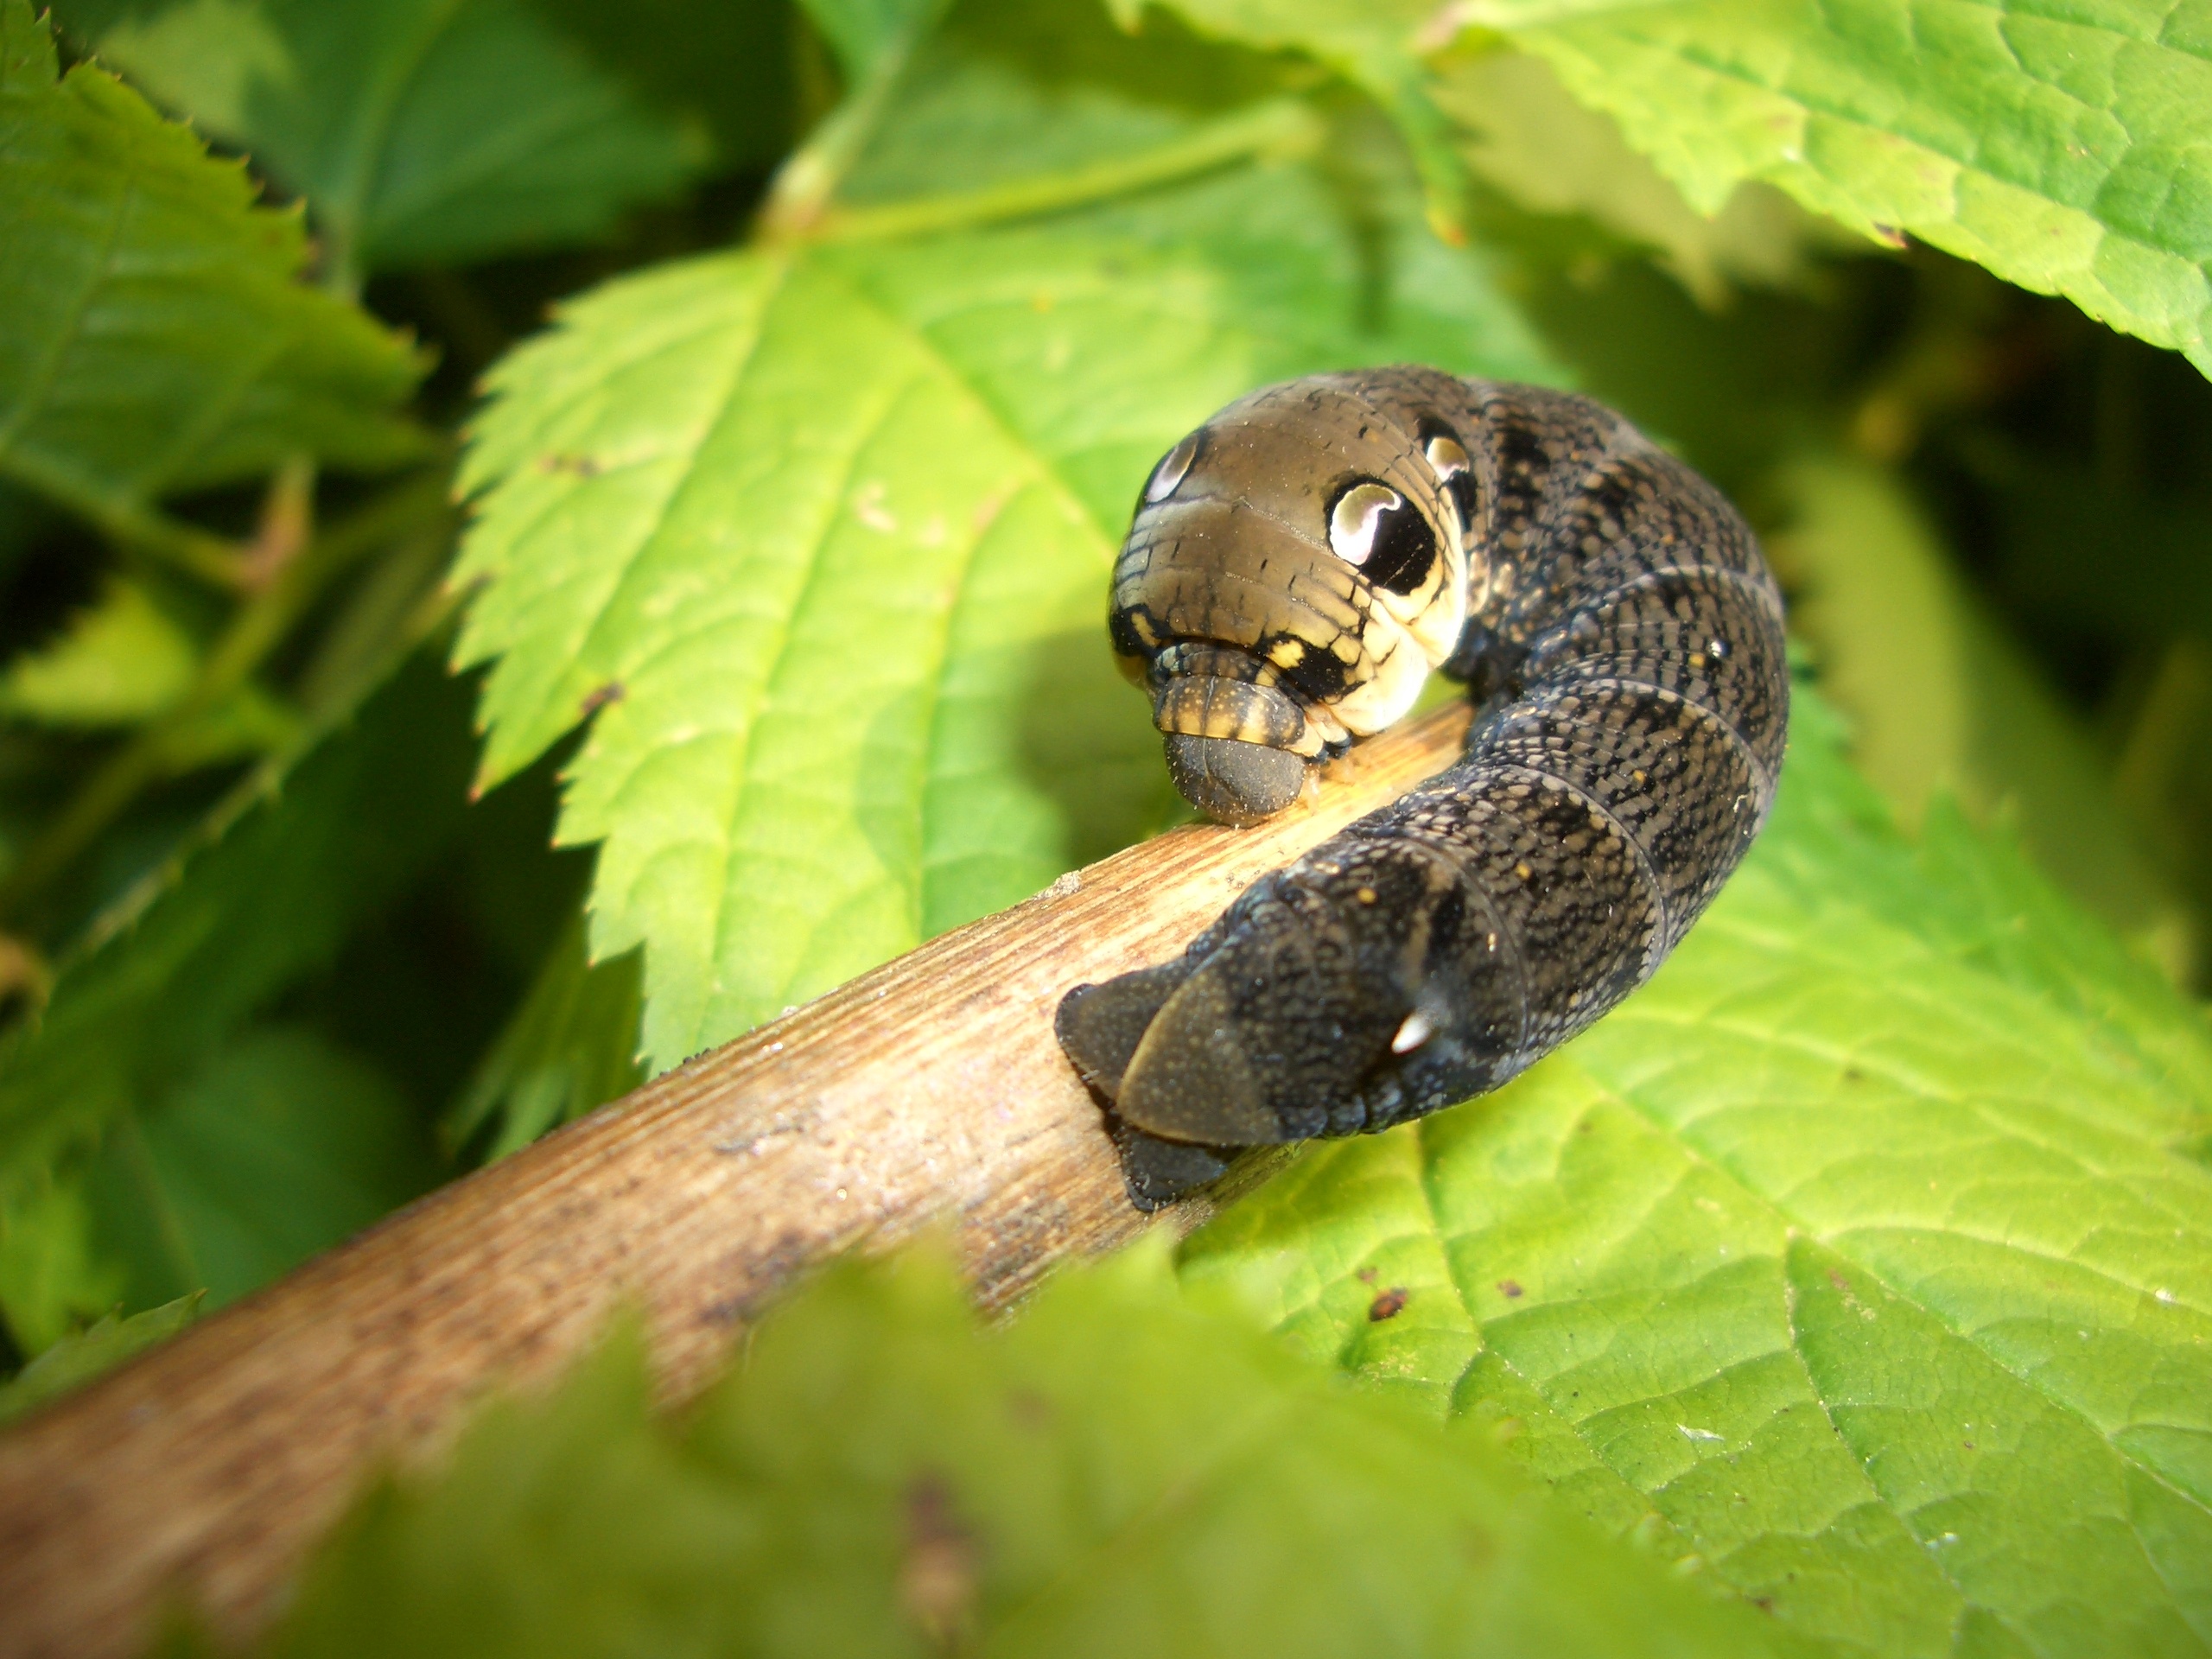
nature, leaf, flower, wildlife, green, insect, fauna, invertebrate, macro photography, wine owls, fichtelgebirge, young caterpillar